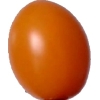
Label: tomato_cherry_orange